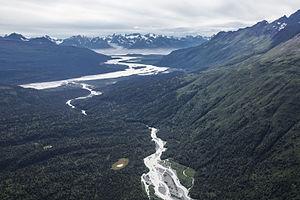
La rivière Bremner est un cours d'eau d'Alaska, aux États-Unis situé dans la région de recensement de Valdez-Cordova. C'est un affluent de la rivière Copper.